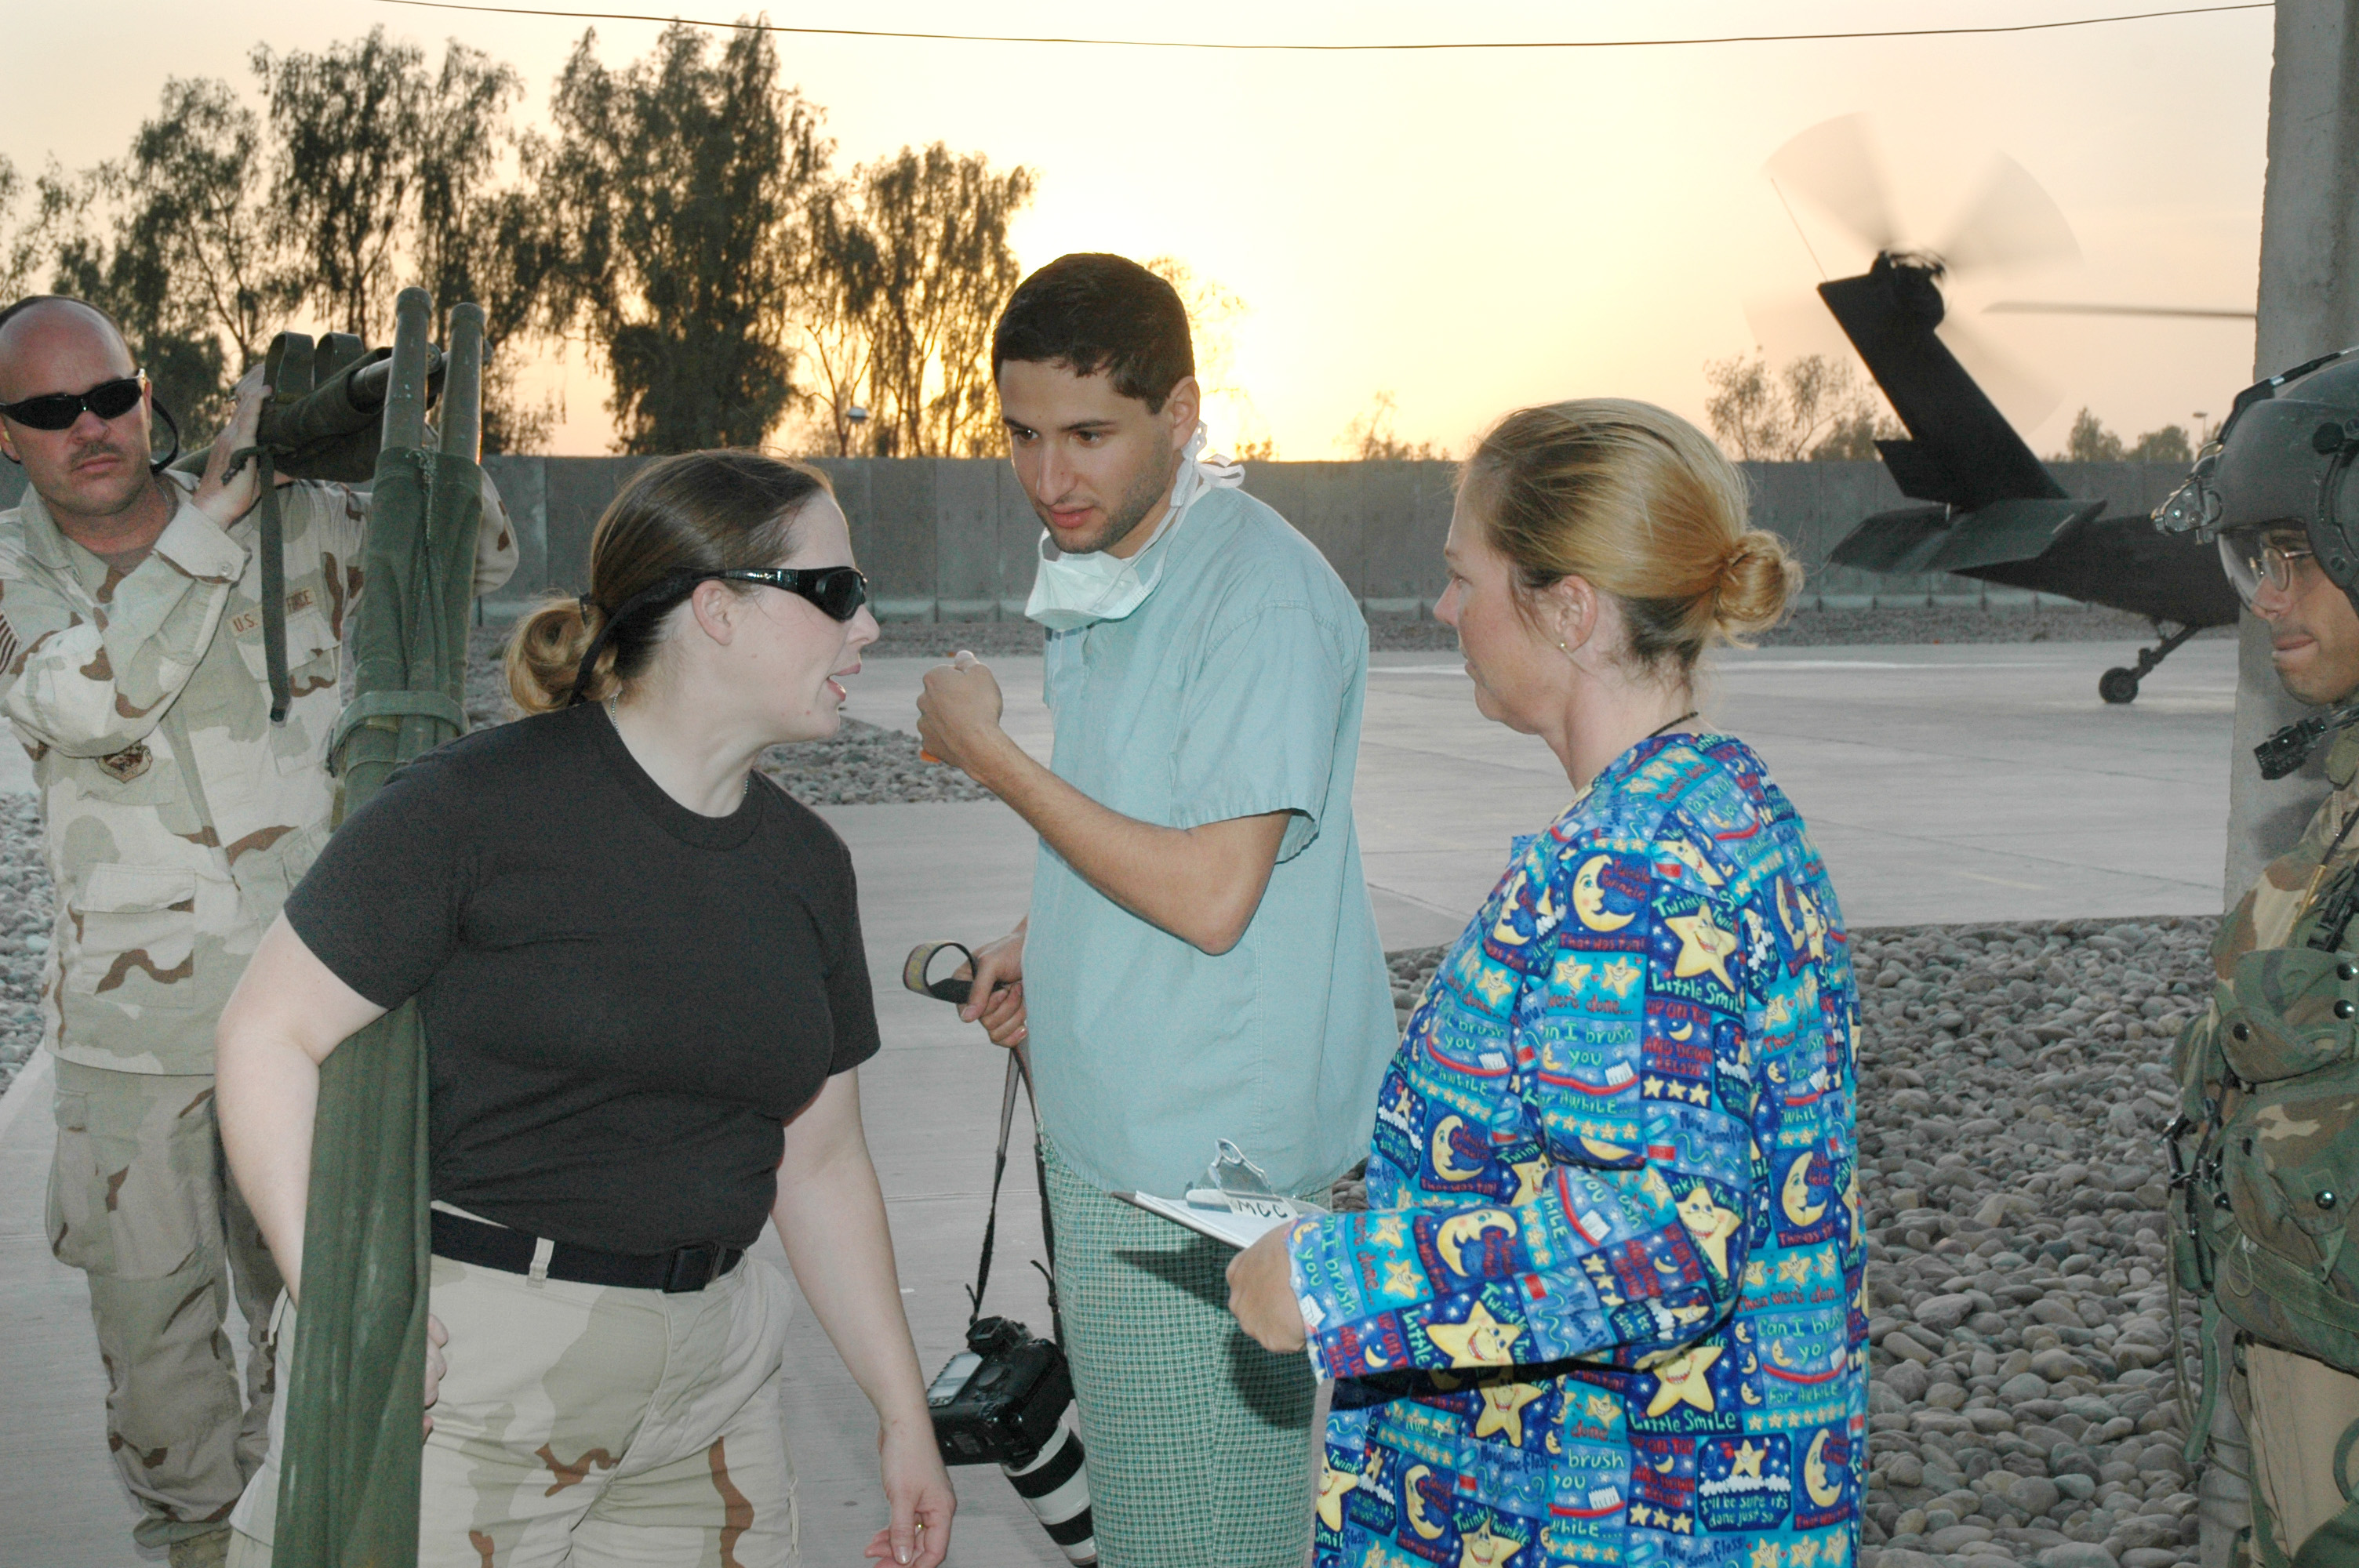
person, people, community, photojournalist, iraq, afth, jacobsilberberg, 332aew